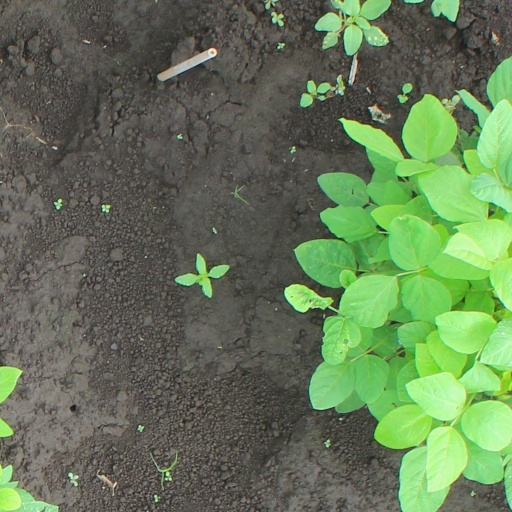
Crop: soybean